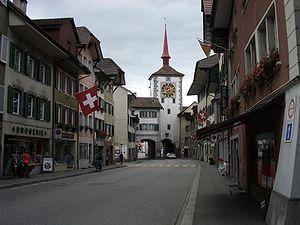
Mellingen est une ville et une commune suisse du canton d'Argovie, située dans le district de Baden.